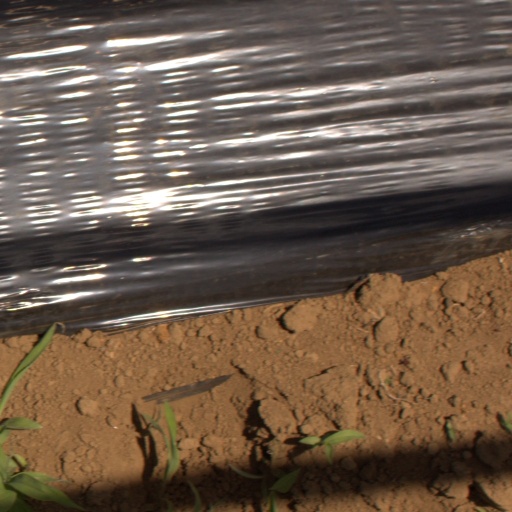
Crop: Jerusalem artichoke